Vargas tragedy

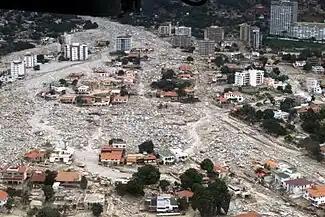
Damage from the debris flow on the Caraballeda fan. The main channel (at left) avulsed to a new course that led it through the houses to the right. These avulsion deposits are up to thick and total about 1.8 million cubic meters of boulders and other material.

Of the many communities that were affected by the disaster, the Caraballeda fan was one of the most hard-hit. The intensity of the disaster here is a combination of two factors. First, the Caraballeda fan was heavily urbanized, with many high-rise buildings and multistory houses. Second, it lies at the mouth of the Quebrada San Julián (Saint Julian Ravine), and this watershed produced very large boulders and a massive inundated area. Approximately one-third of the Caraballeda fan was inundated by debris flows, and the entire fan is built of past debris flow deposits.